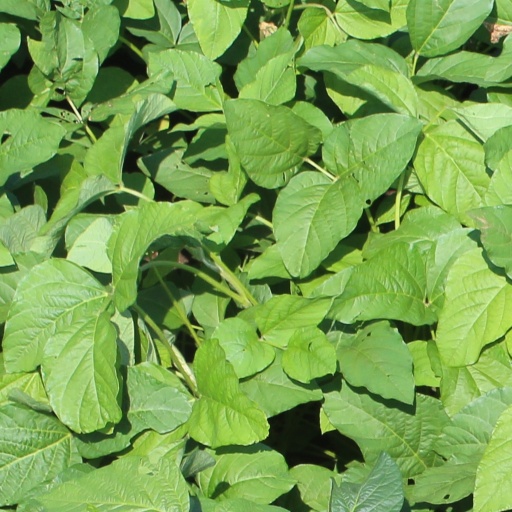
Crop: soybean